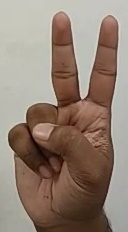
ASL sign: V